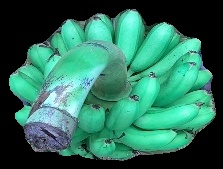
Variety: rasbale
Grade: grade1